The Bully: A Discussion and Activity Story

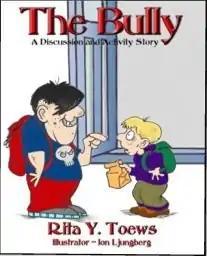

The Bully: A Discussion and Activity Story is a 40-page children's story and activity book by Rita Y. Toews published in 2003. The story focuses on giving children a voice as to how bullying makes them feel, and educates parents on how to handle a bully situation in a positive manner. The book can be used in a classroom, one-on-one with a counsellor or with a parent/caregiver.